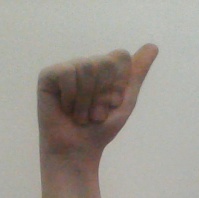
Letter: dhad